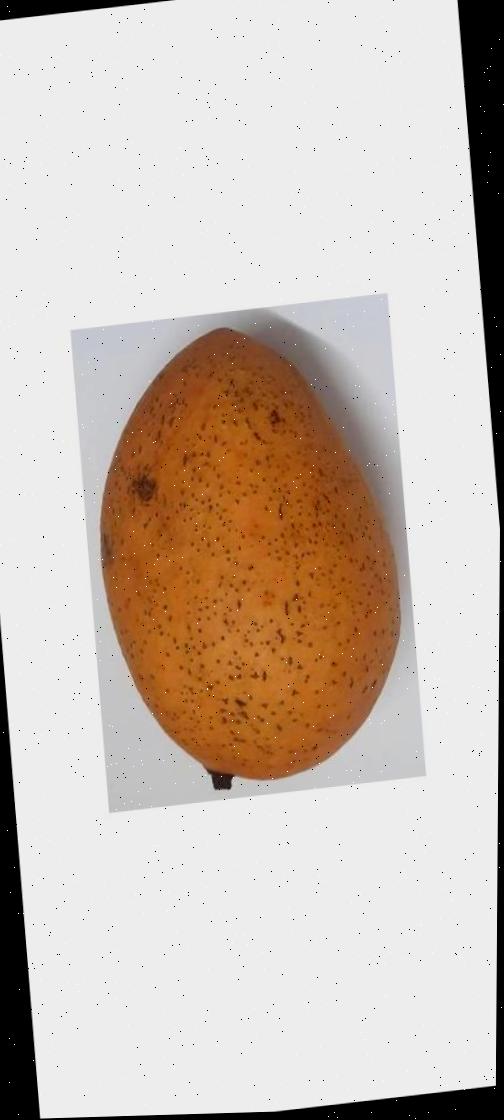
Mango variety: Ashshina Classic